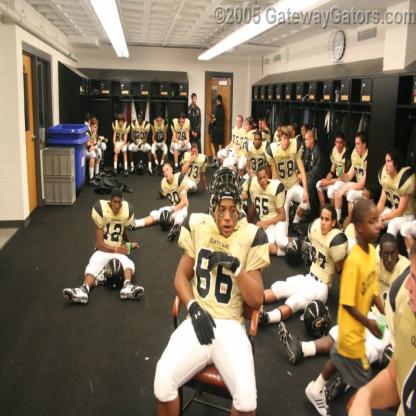
Scene: Indoor